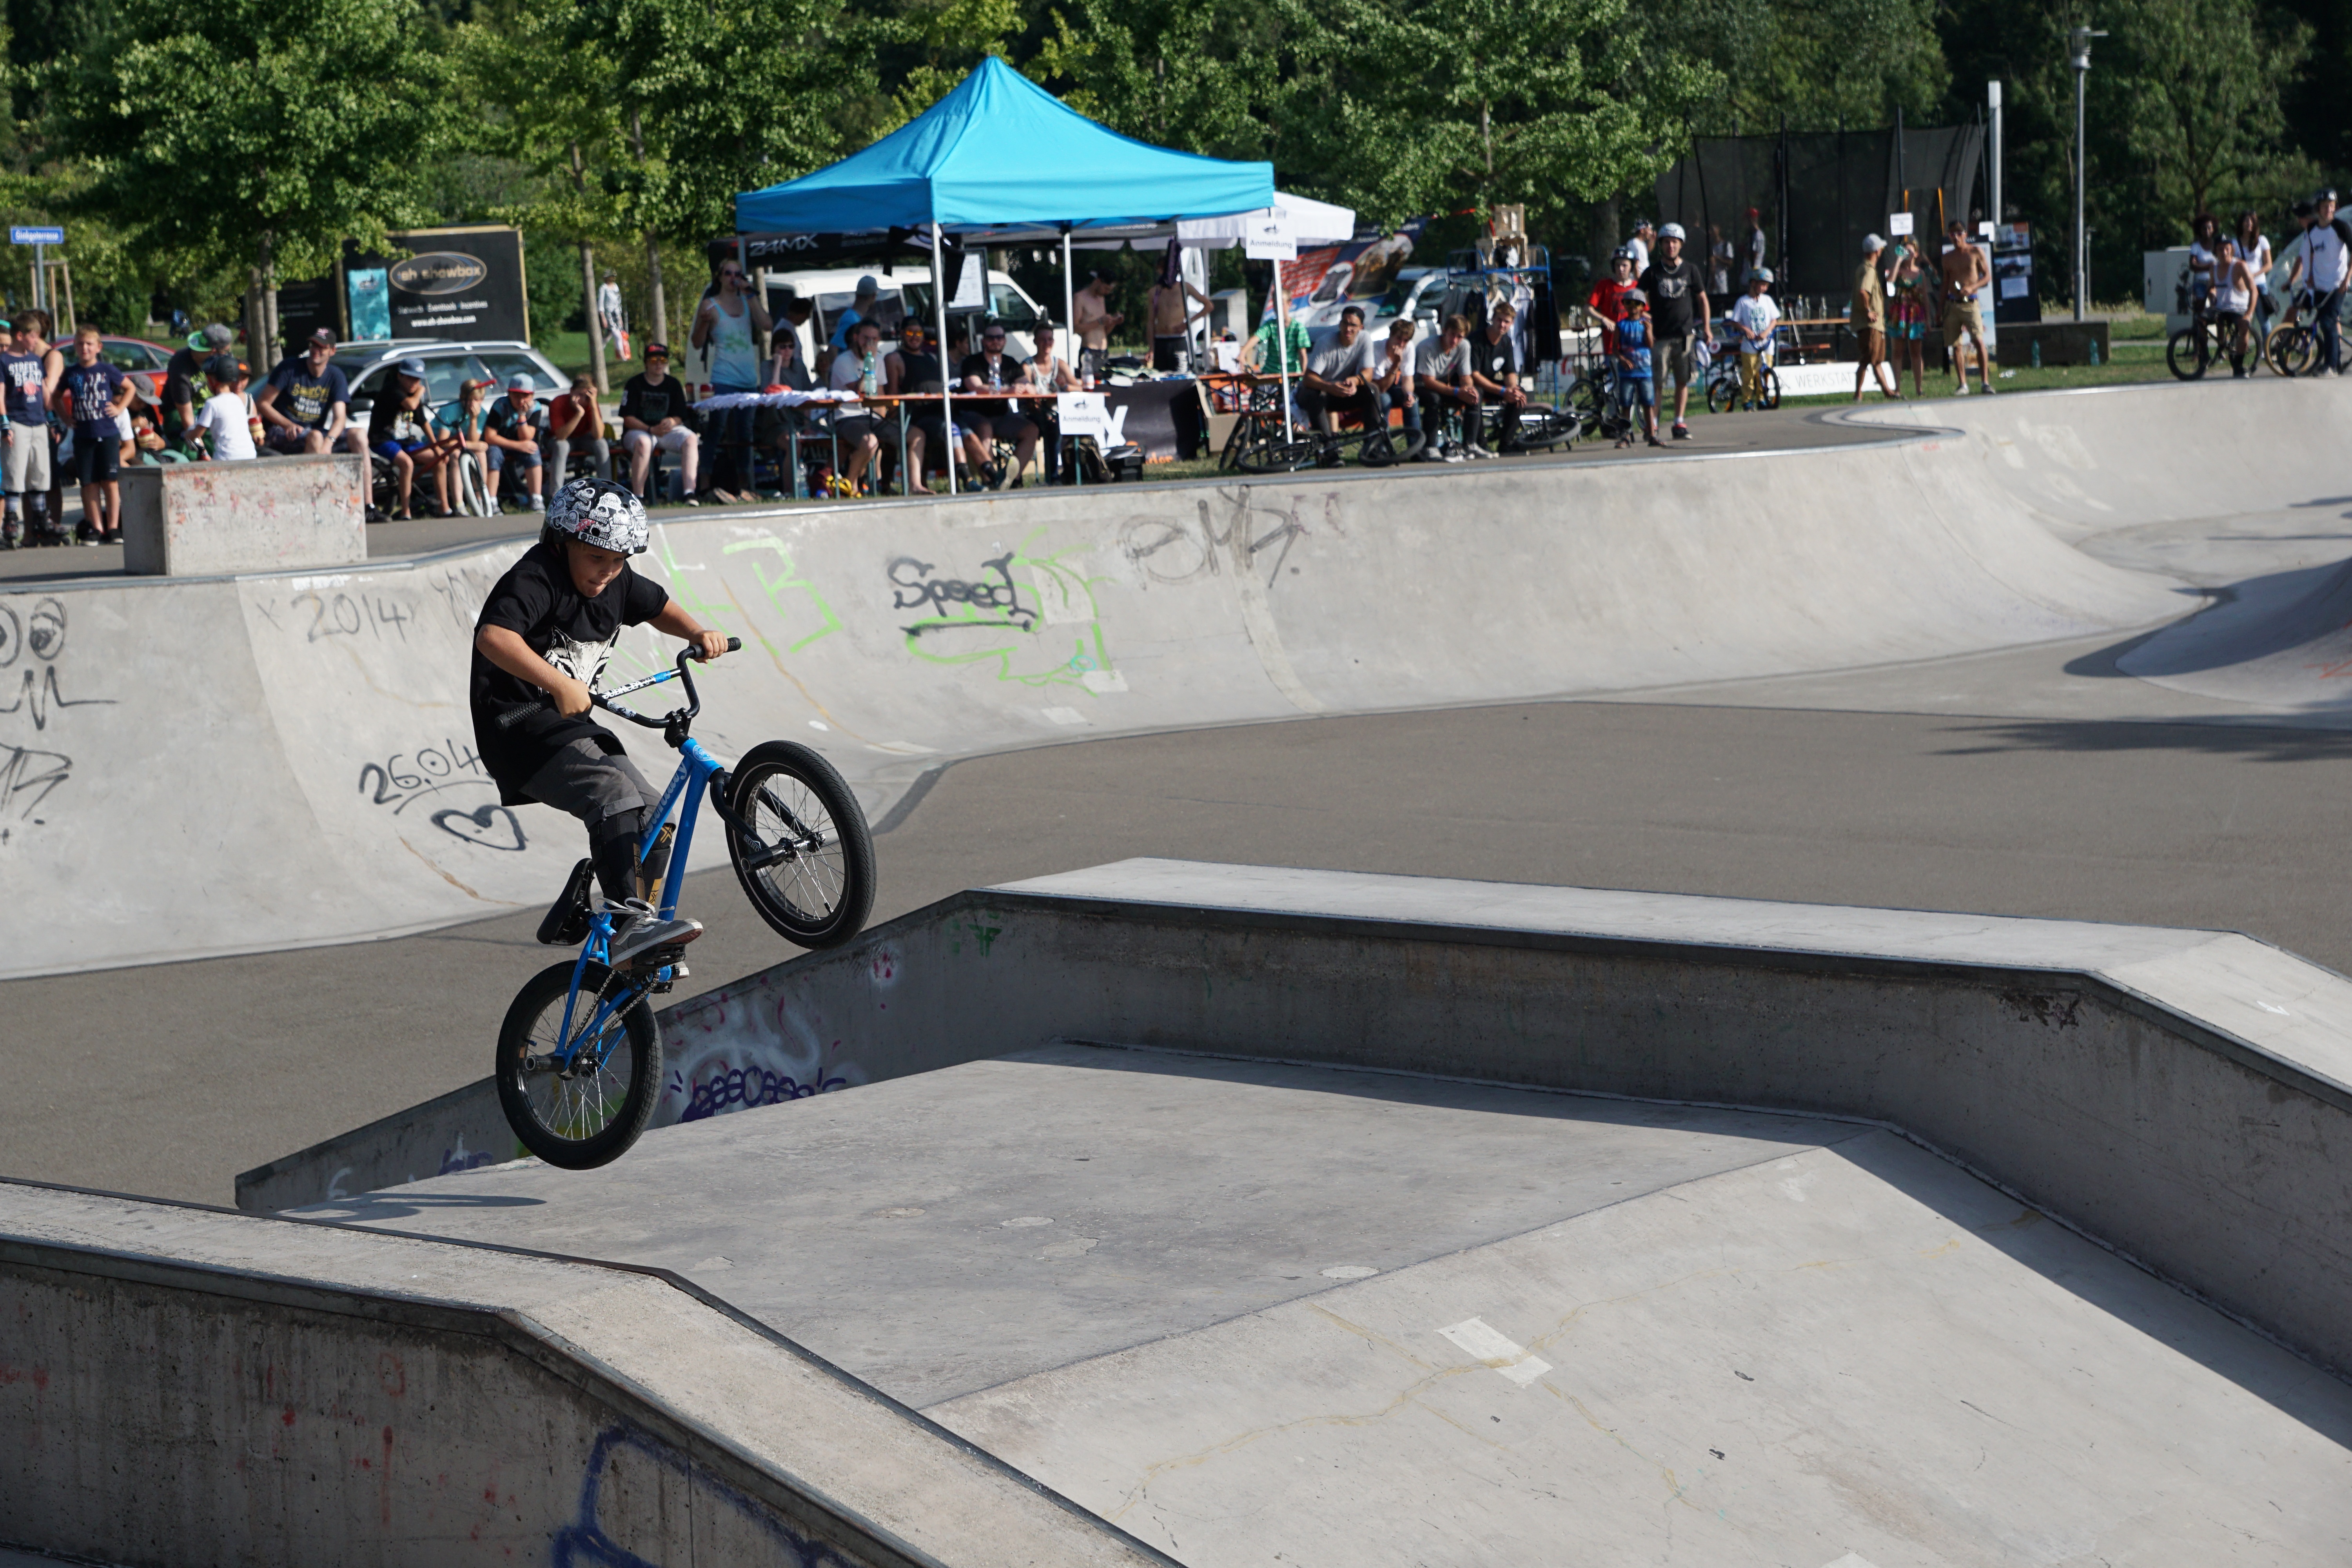
sport, wheel, boy, bike, jump, drive, extreme sport, cycle, bmx, competition, fun, sports, joy, germany, benefit from, two wheeled vehicle, extremely, tuttlingen, frohsinn, kurzweil, cycle sport, bicycle motocross, bmx bike, freestyle bmx, bmx racing